New Cathedral of Salamanca

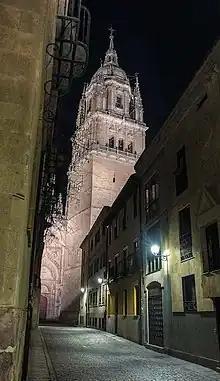
The tower seen at night

The cathedral is, together with Cathedral of Segovia, one of the last two cathedrals of Gothic style to be built in Spain. The new cathedral was built, continuing with the late Gothic of its origins, between the 16th and 18th centuries, although at the end of the 16th century the chevet, thought with a Gothic ambulatory, was changed for a flat one and during the 18th century two elements were added that broke strikingly with the predominant style of the temple: a Baroque dome over the transept and the upper bodies of the bell tower. This bell tower is 93 meters high.